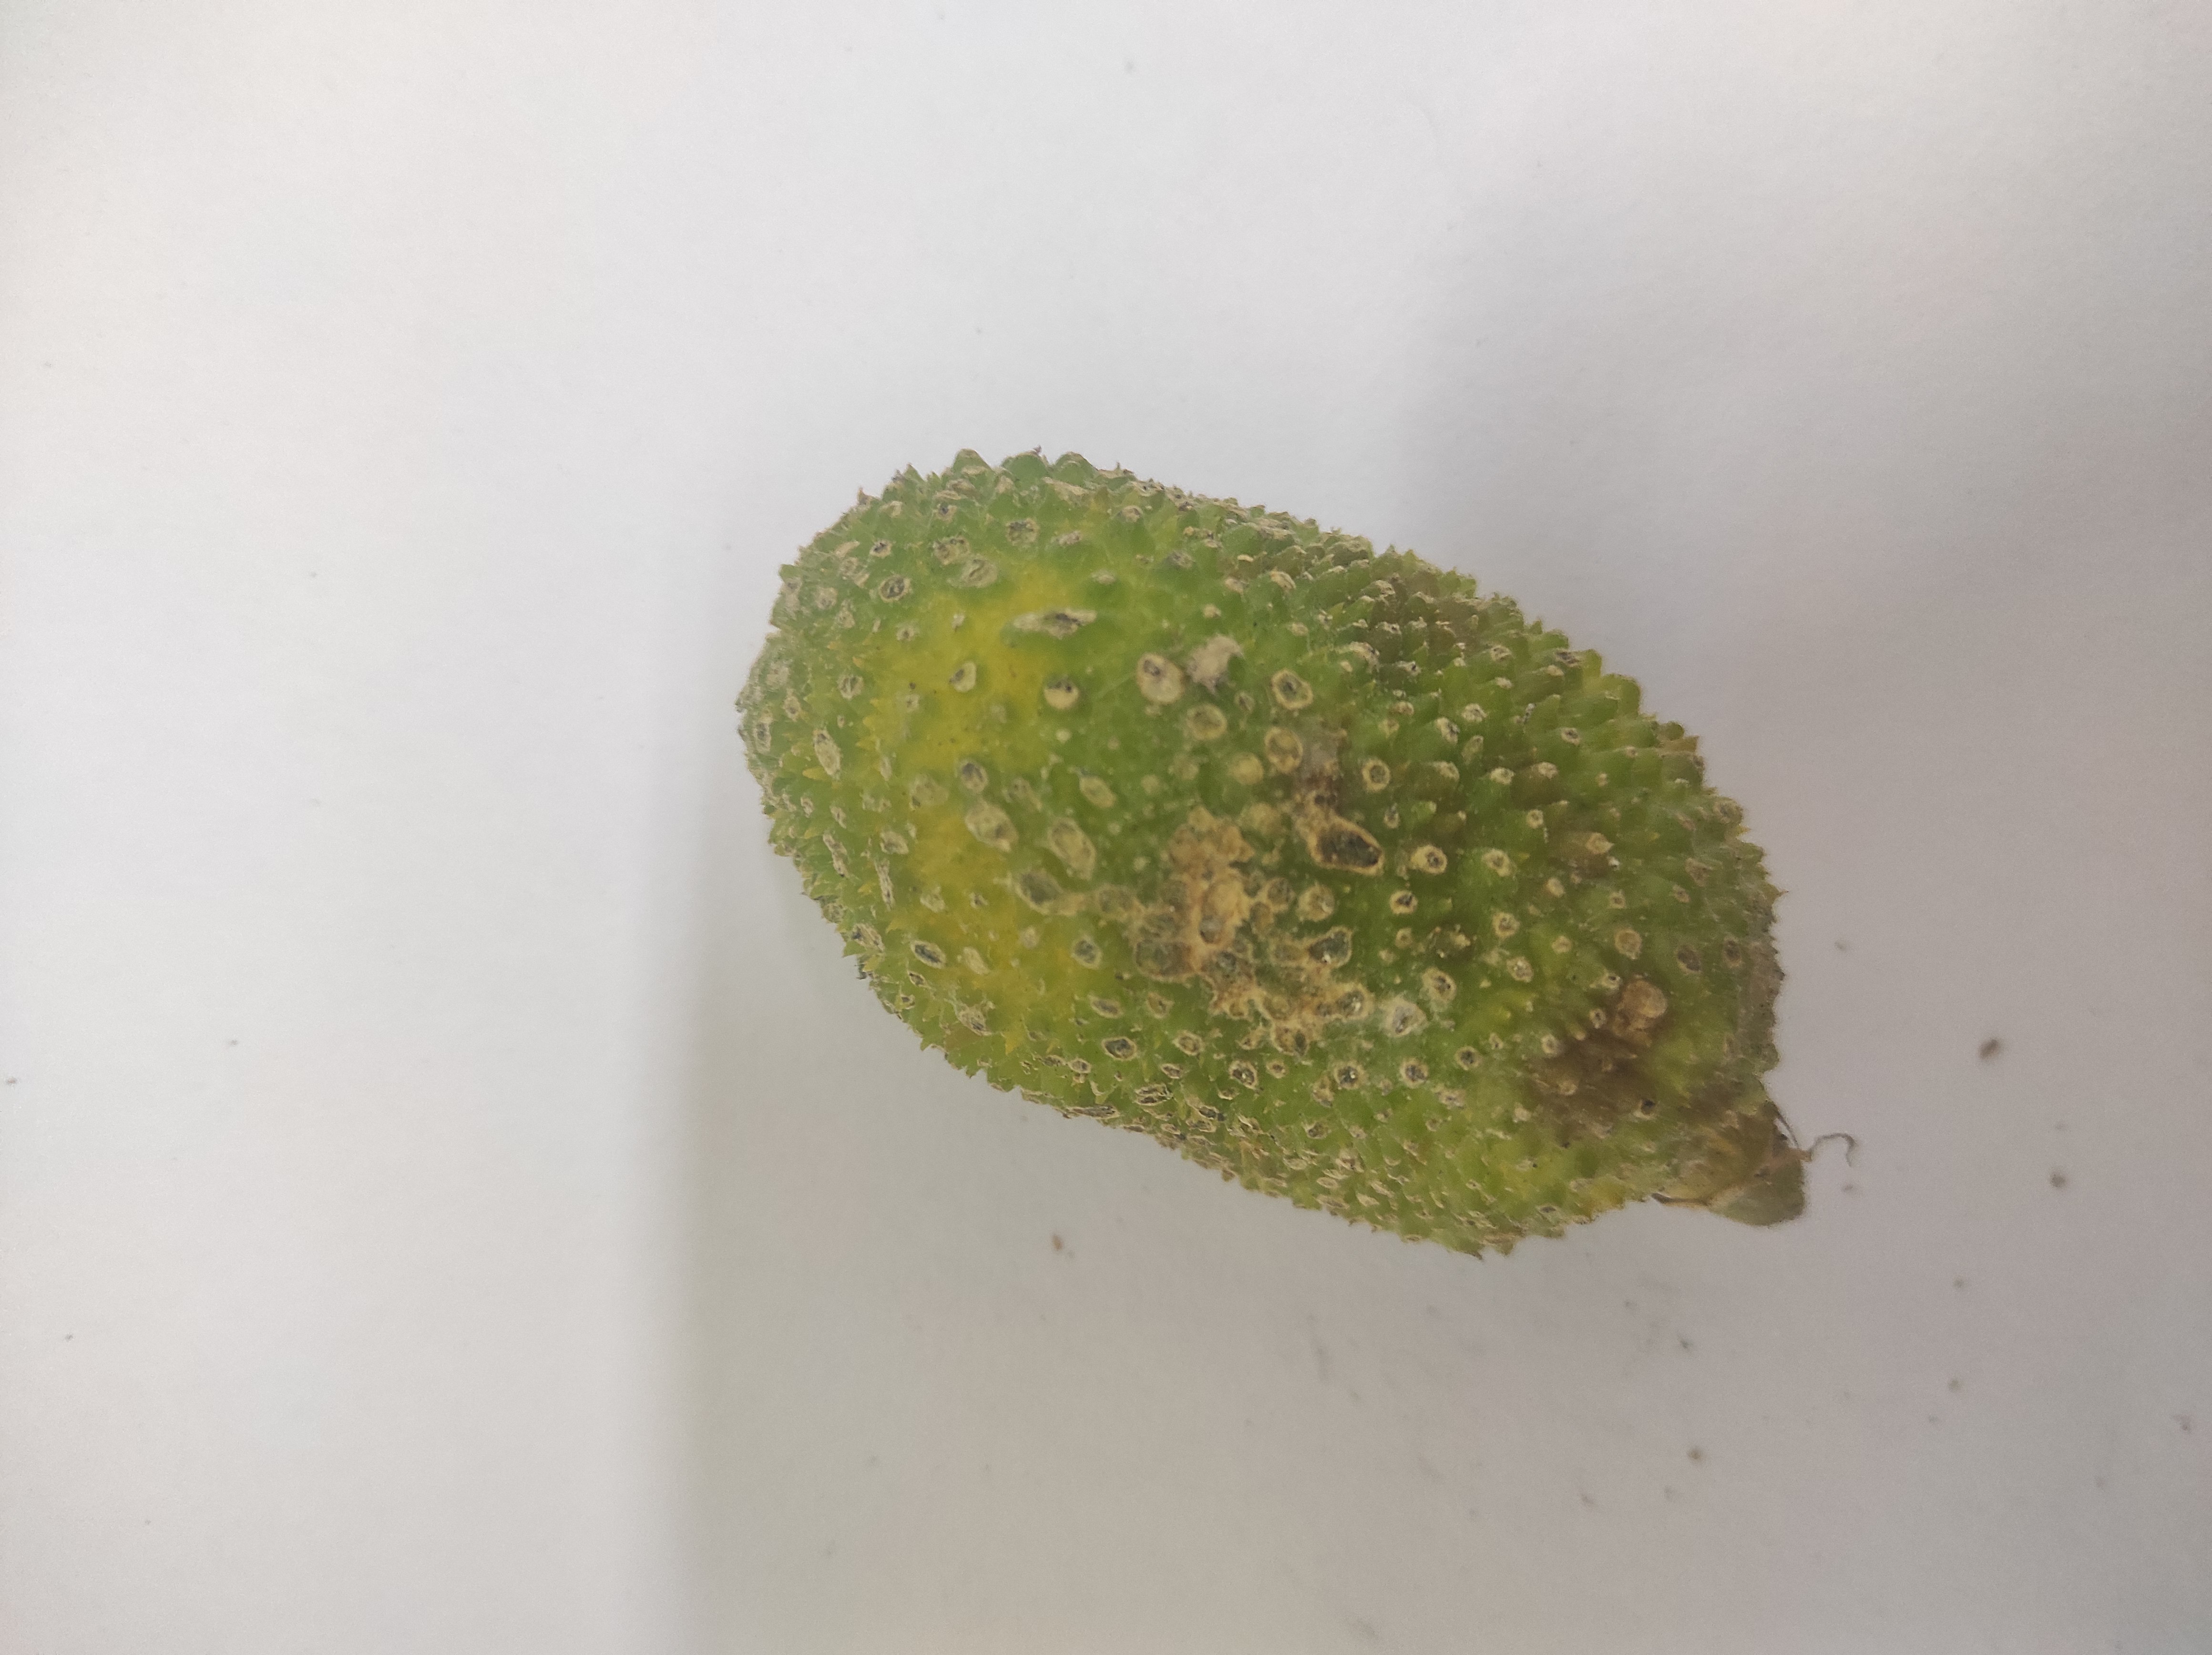
Crop: Spiny Gourd
Condition: Damaged